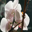
Label: orchid